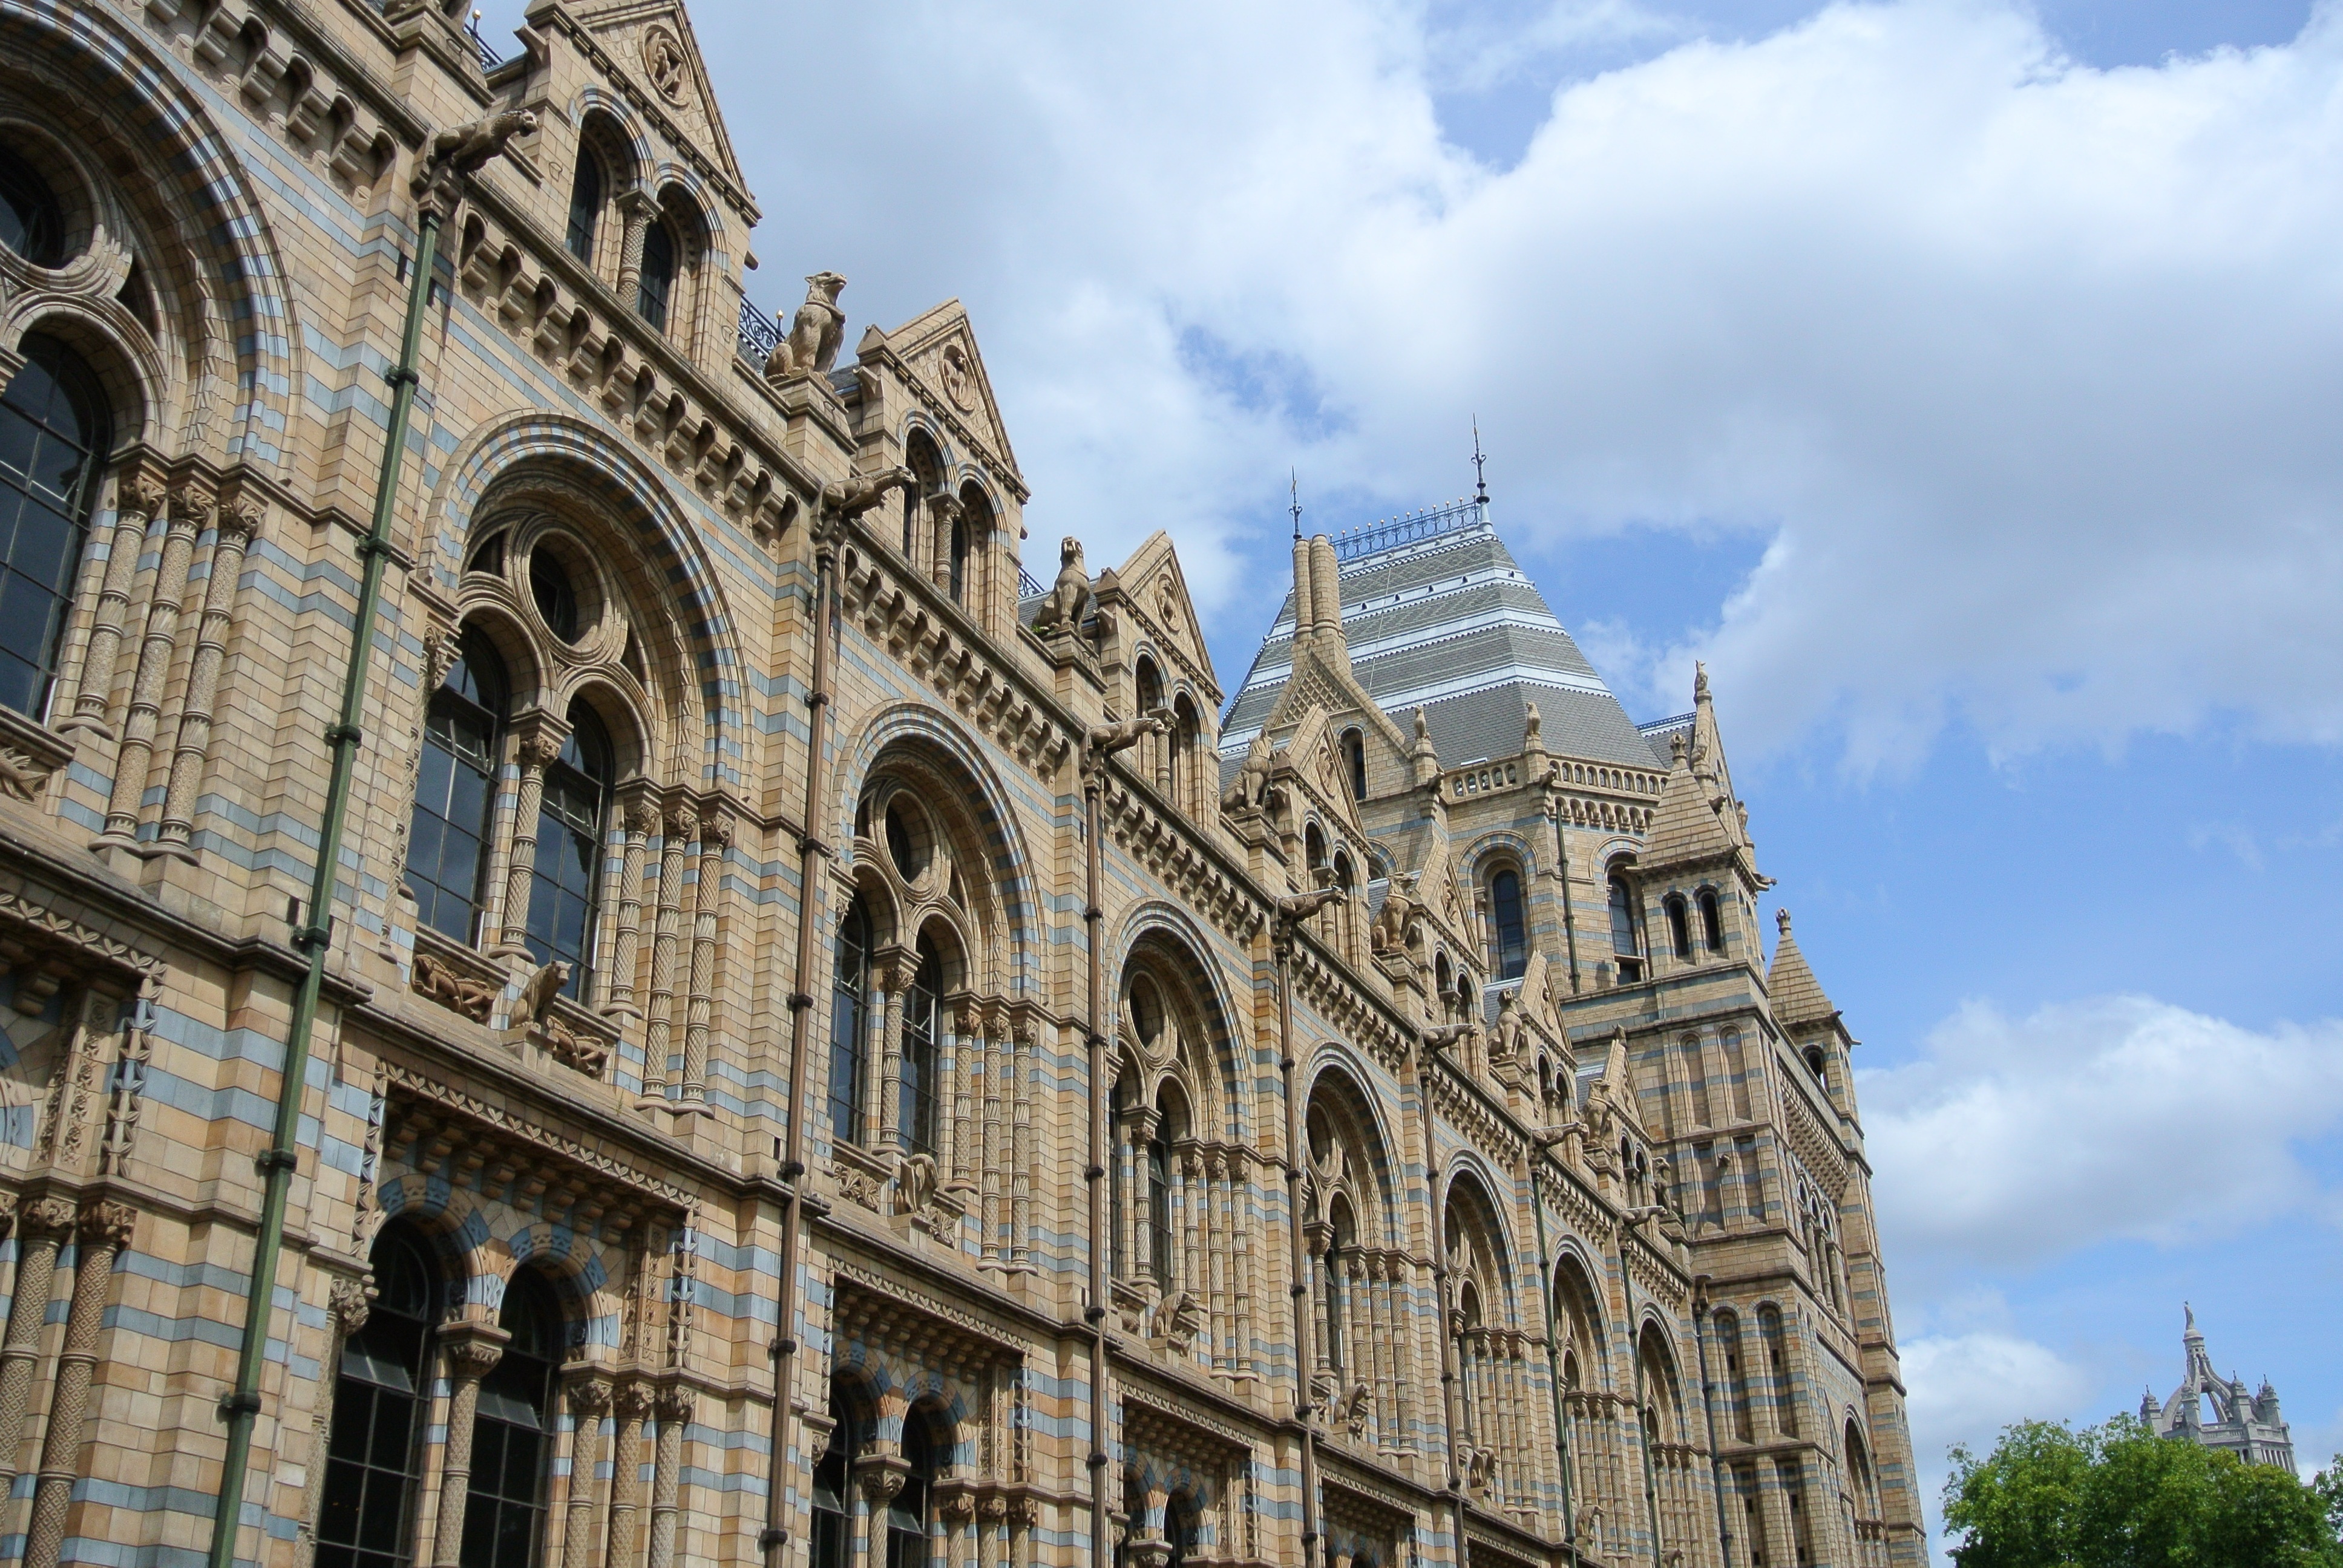
architecture, building, palace, city, urban, landmark, facade, cathedral, tourism, place of worship, natural history museum, uk, england, london, monastery, estate, gothic architecture, tours, london city